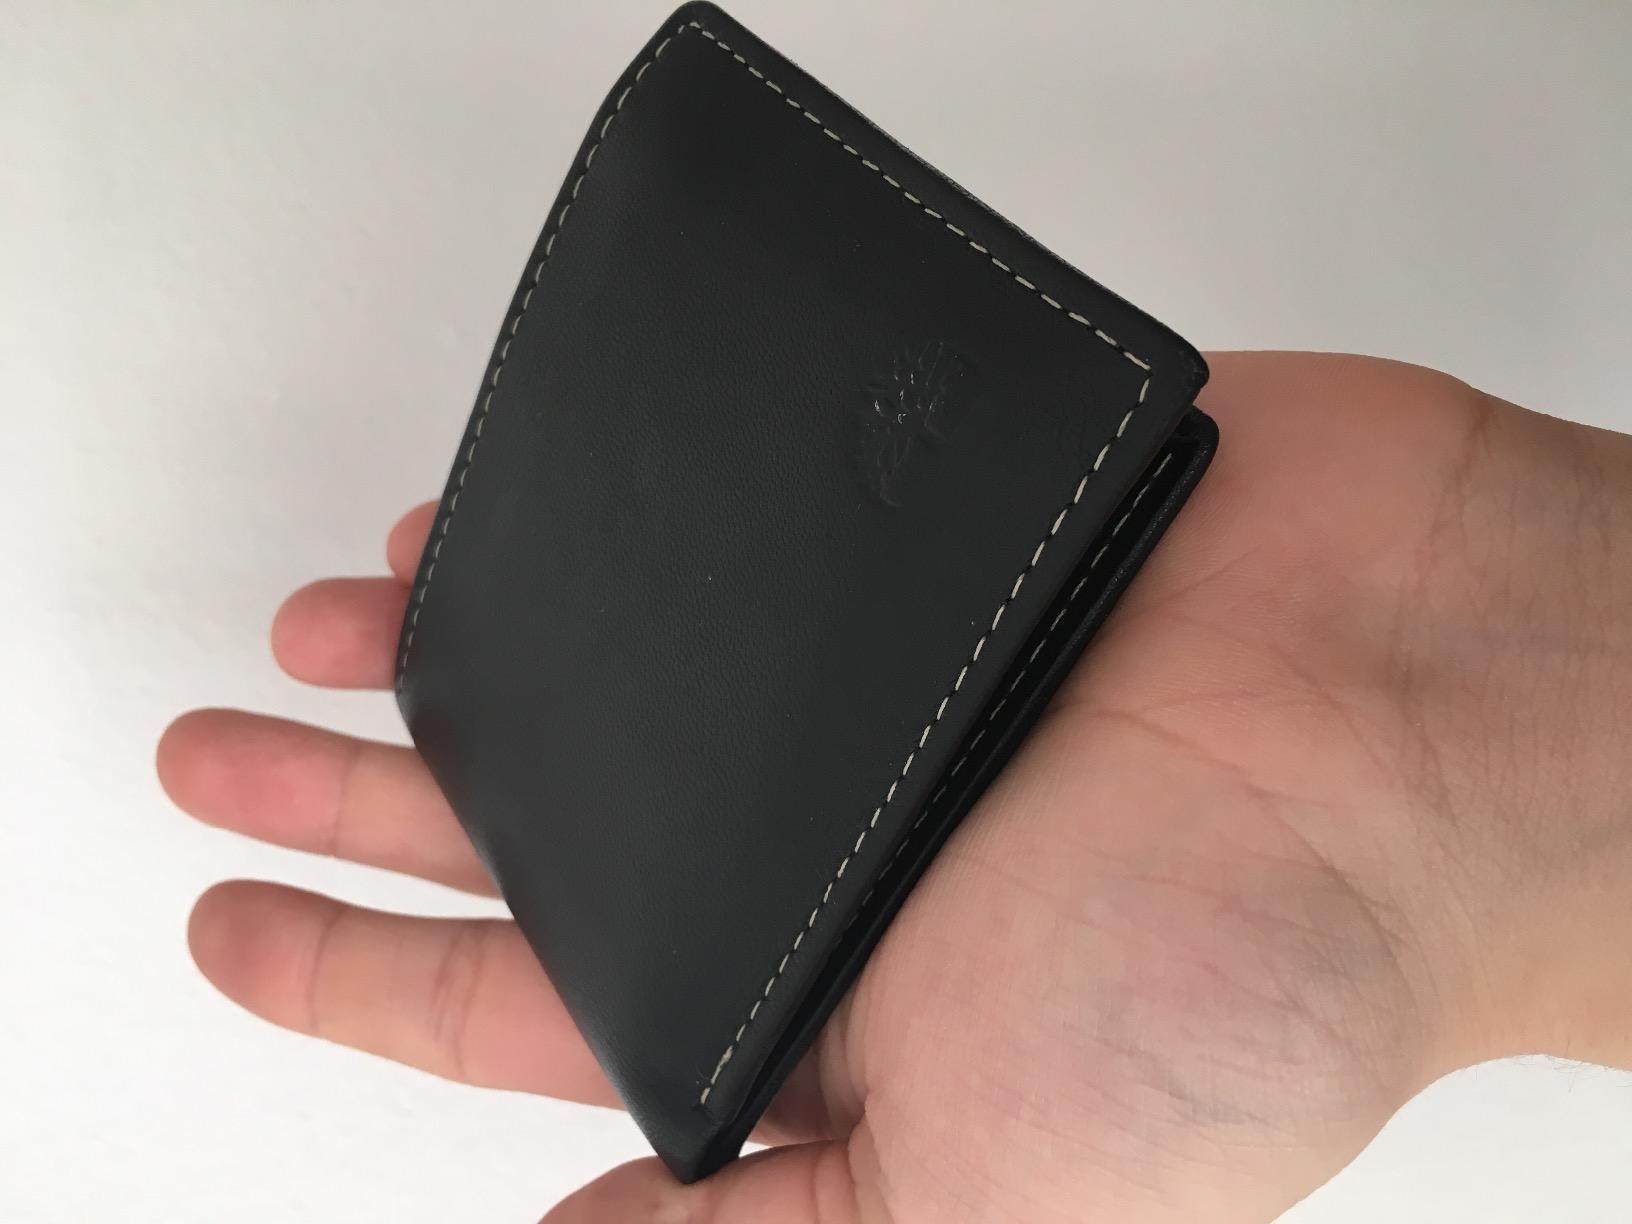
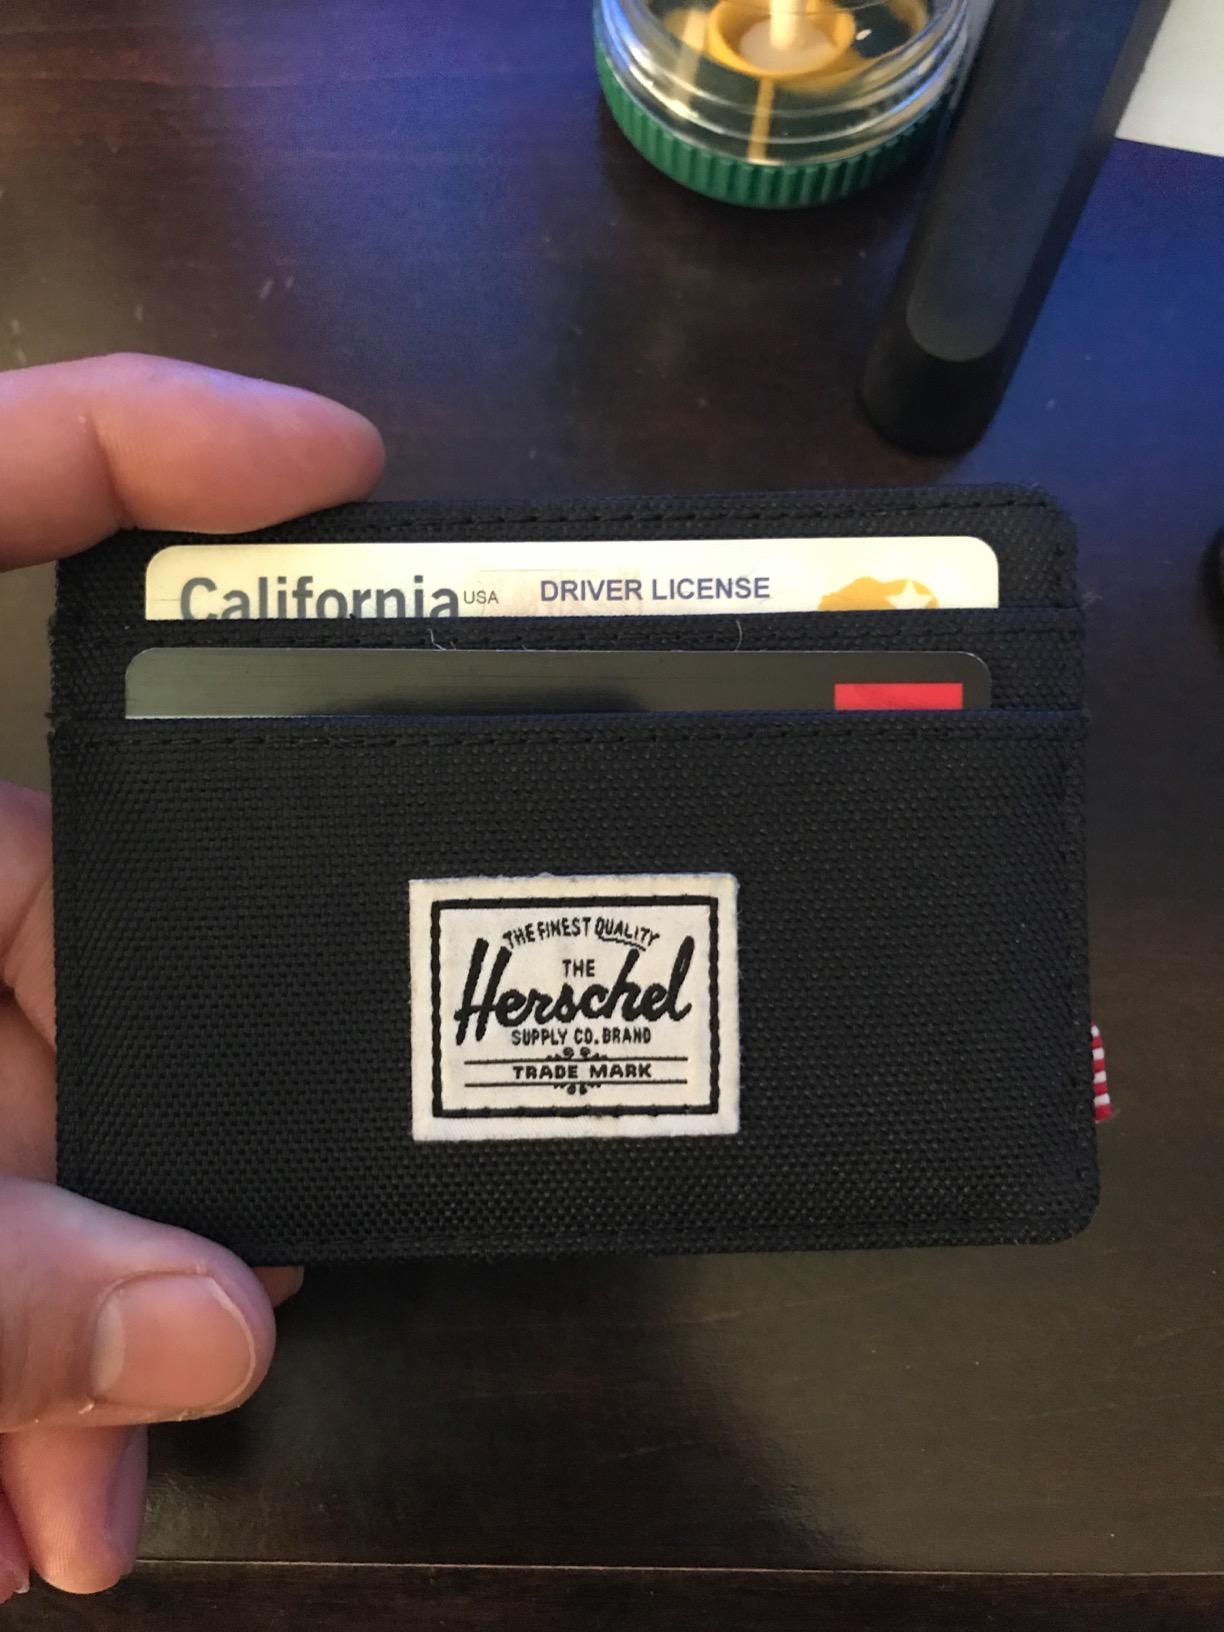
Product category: accessories_wallet
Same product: no